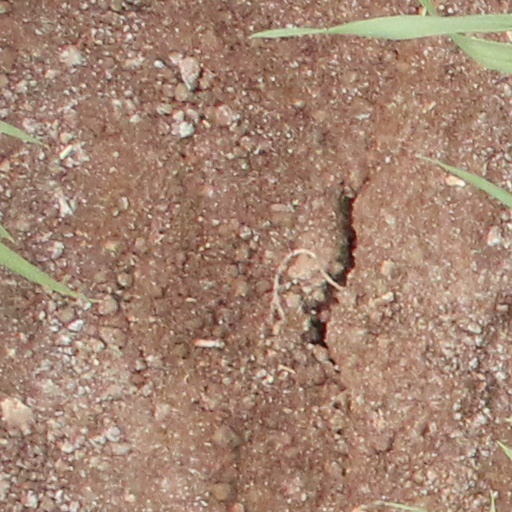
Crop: wheat